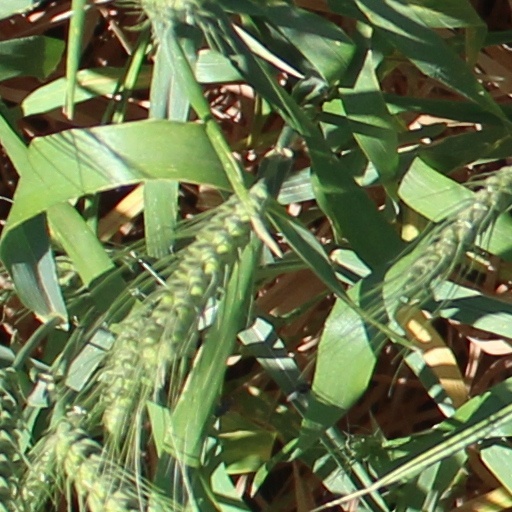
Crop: wheat